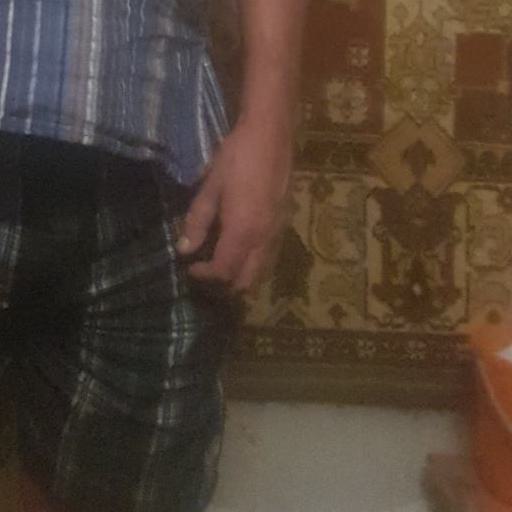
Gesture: no_gesture